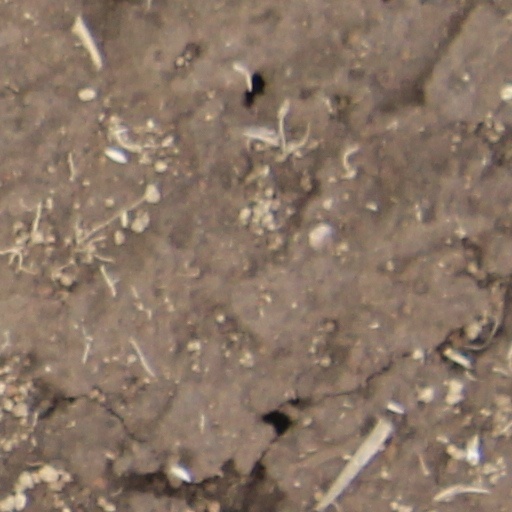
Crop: wheat